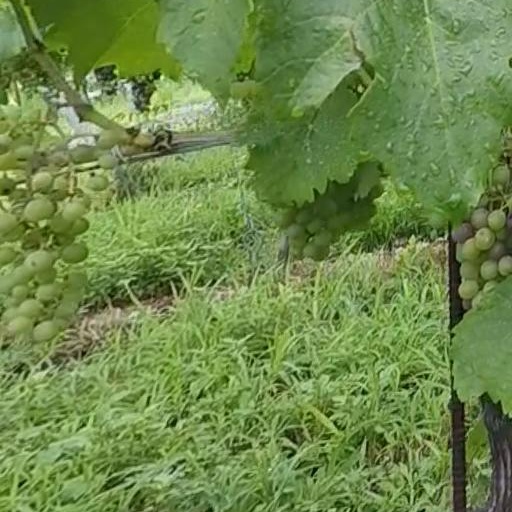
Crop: grape